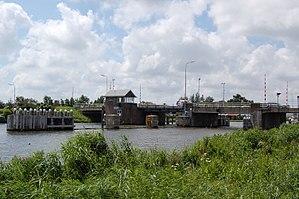
West-Knollendam, également Westknollendam, est un village situé dans la commune néerlandaise de Zaanstad, dans la province de la Hollande-Septentrionale. En 2008, le village comptait 580 habitants.